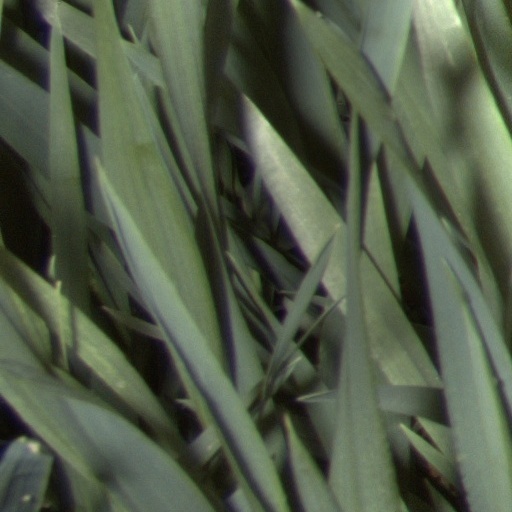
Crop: wheat